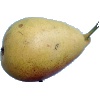
Label: Pear 2